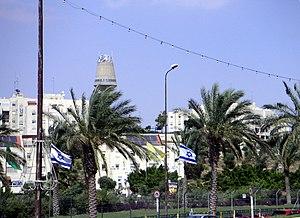
Ma'aleh Adumim ou Maale Adumim, est une colonie et une ville israélienne située en Cisjordanie à 7 kilomètres à l’est de Jérusalem et à 13 kilomètres à l'ouest du Jourdain.